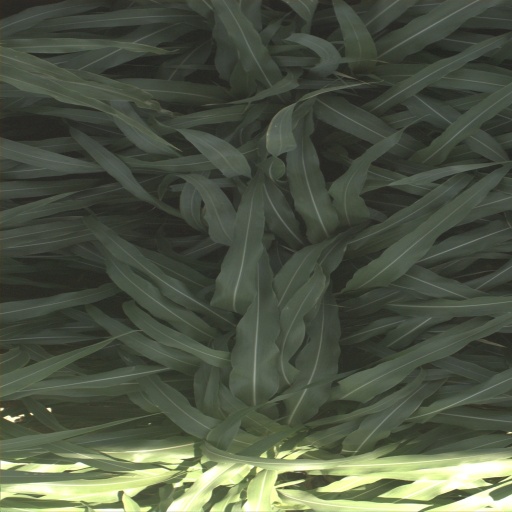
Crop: sorghum